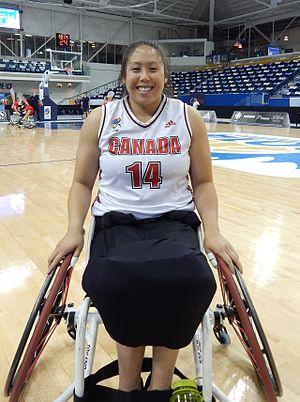
L’Équipe du Canada de basket-ball féminin en fauteuil roulant est la sélection qui représente le Canada depuis 1968 dans les compétitions majeures de basket-ball en fauteuil roulant.